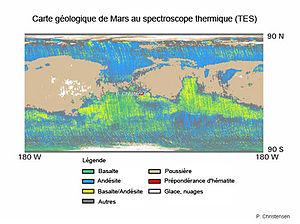
Carte de la répartition de l'hématite grise sur Mars d'après les mesures du spectroscope thermique TES de la sonde Mars Global Surveyor. La zone rouge au centre de la carte, où se trouve le site d'atterrissage du rover Opportunity, montre une forte concentration d'hématite.
Mars est la quatrième planète par ordre croissant de la distance au Soleil et la deuxième par ordre croissant de la taille et de la masse. Son éloignement au Soleil est compris entre 1,381 et 1,666 UA, avec une période orbitale de 669,58 jours martiens.
Mars Exploration Rover est une mission double de la NASA lancée en 2003 et composée de deux robots mobiles ayant pour objectif d'étudier la géologie de la planète Mars et en particulier le rôle joué par l'eau dans l'histoire de la planète. Les deux robots ont été lancés au début de l'été 2003 et se sont posés en janvier 2004 sur deux sites martiens susceptibles d'avoir conservé des traces de l'action de l'eau dans leur sol. Chaque rover ou astromobile, piloté par un opérateur depuis la Terre, a alors entamé un périple en utilisant une batterie d'instruments embarqués pour analyser les roches les plus intéressantes :
La géologie de Mars, parfois appelée aréologie, recouvre l'étude scientifique de Mars, de ses propriétés physiques, de ses reliefs, de sa composition, de son histoire et de tous les phénomènes qui l'ont affectée ou l'affectent encore.
Mars Global Surveyor, également désignée par son sigle MGS, est une mission spatiale développée par le centre JPL de la NASA qui a étudié de 1997 à 2006 l'atmosphère et la surface de la planète Mars en circulant sur une orbite héliosynchrone autour de celle-ci. La sonde spatiale devait répondre aux nombreuses interrogations soulevées par les données collectées dans le cadre du programme Viking lancé 20 ans auparavant portant sur l'histoire de la planète, la structure de sa surface et de son atmosphère ainsi que sur les processus dynamiques encore à l’œuvre.